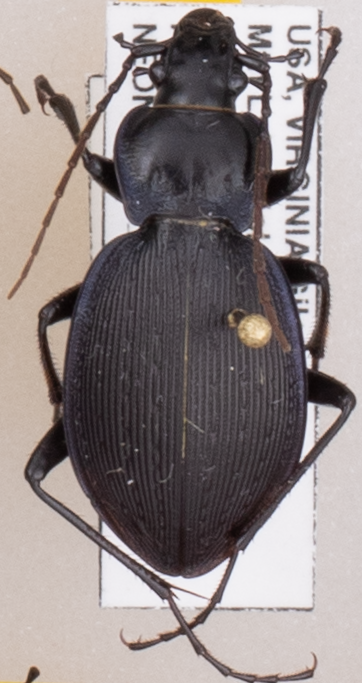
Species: Carabus goryi
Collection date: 2018-07-31
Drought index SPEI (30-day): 0.41
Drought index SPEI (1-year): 0.428
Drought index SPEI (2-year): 0.476